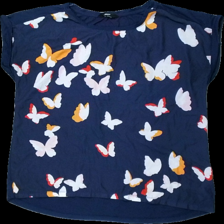
View: front
Type: T-shirt
Category: Ladies
Brand: Not in the list
Brand text on label: max
Colors: Blue, White, Orange, Multicolor
Material: 100% polyester
Pattern: Animal print
Cut: Regular
Size: 44
Season: All
Stains: Major
Damage: fläckar
Damage location: top center
Damage 2: fläckar
Damage 2 location: bottom center
Price range: <50
Recommended usage: Export
Description: blå t-shirt med fjärilar på, fläckar bak och nopprig